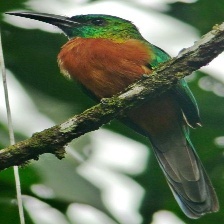
Species: GREAT JACAMAR
Scientific name: JACAMEROPS AUREUS